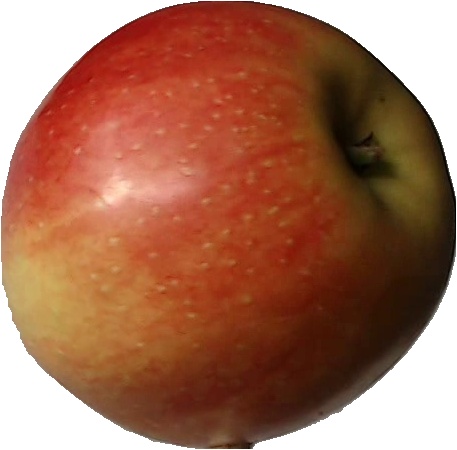
Label: apple_red_2